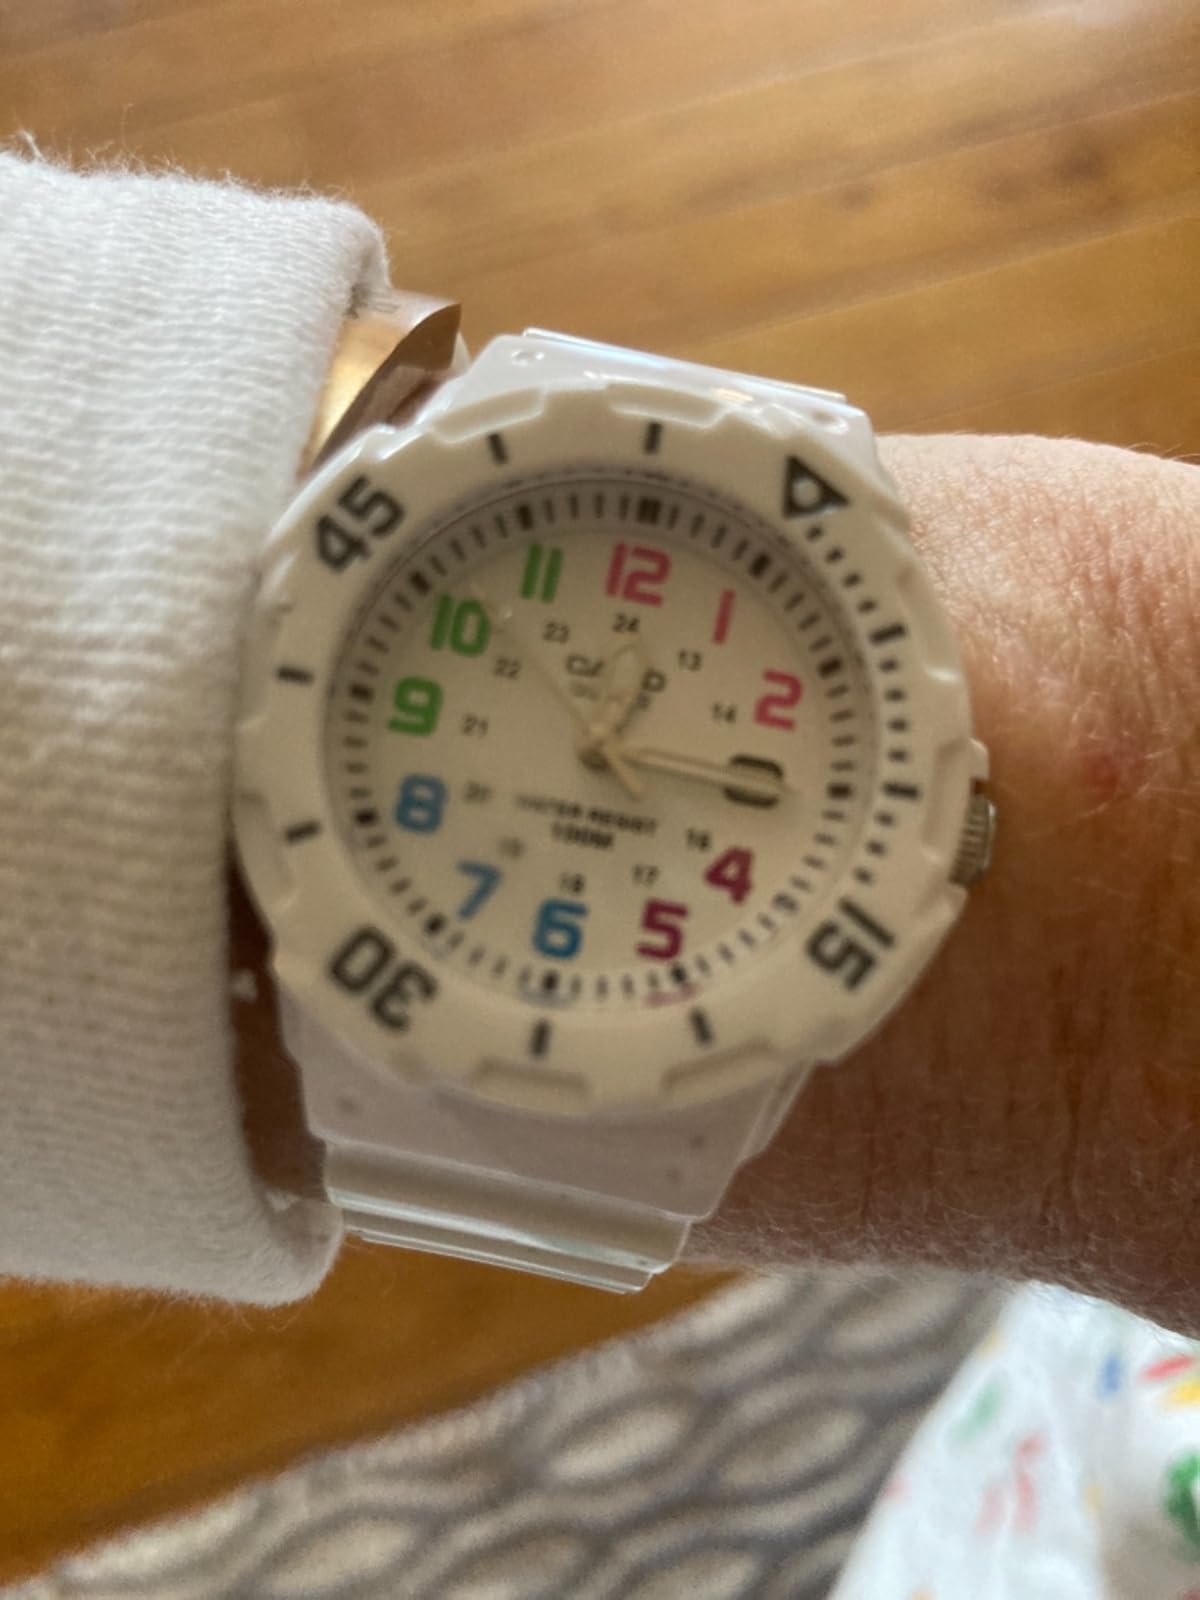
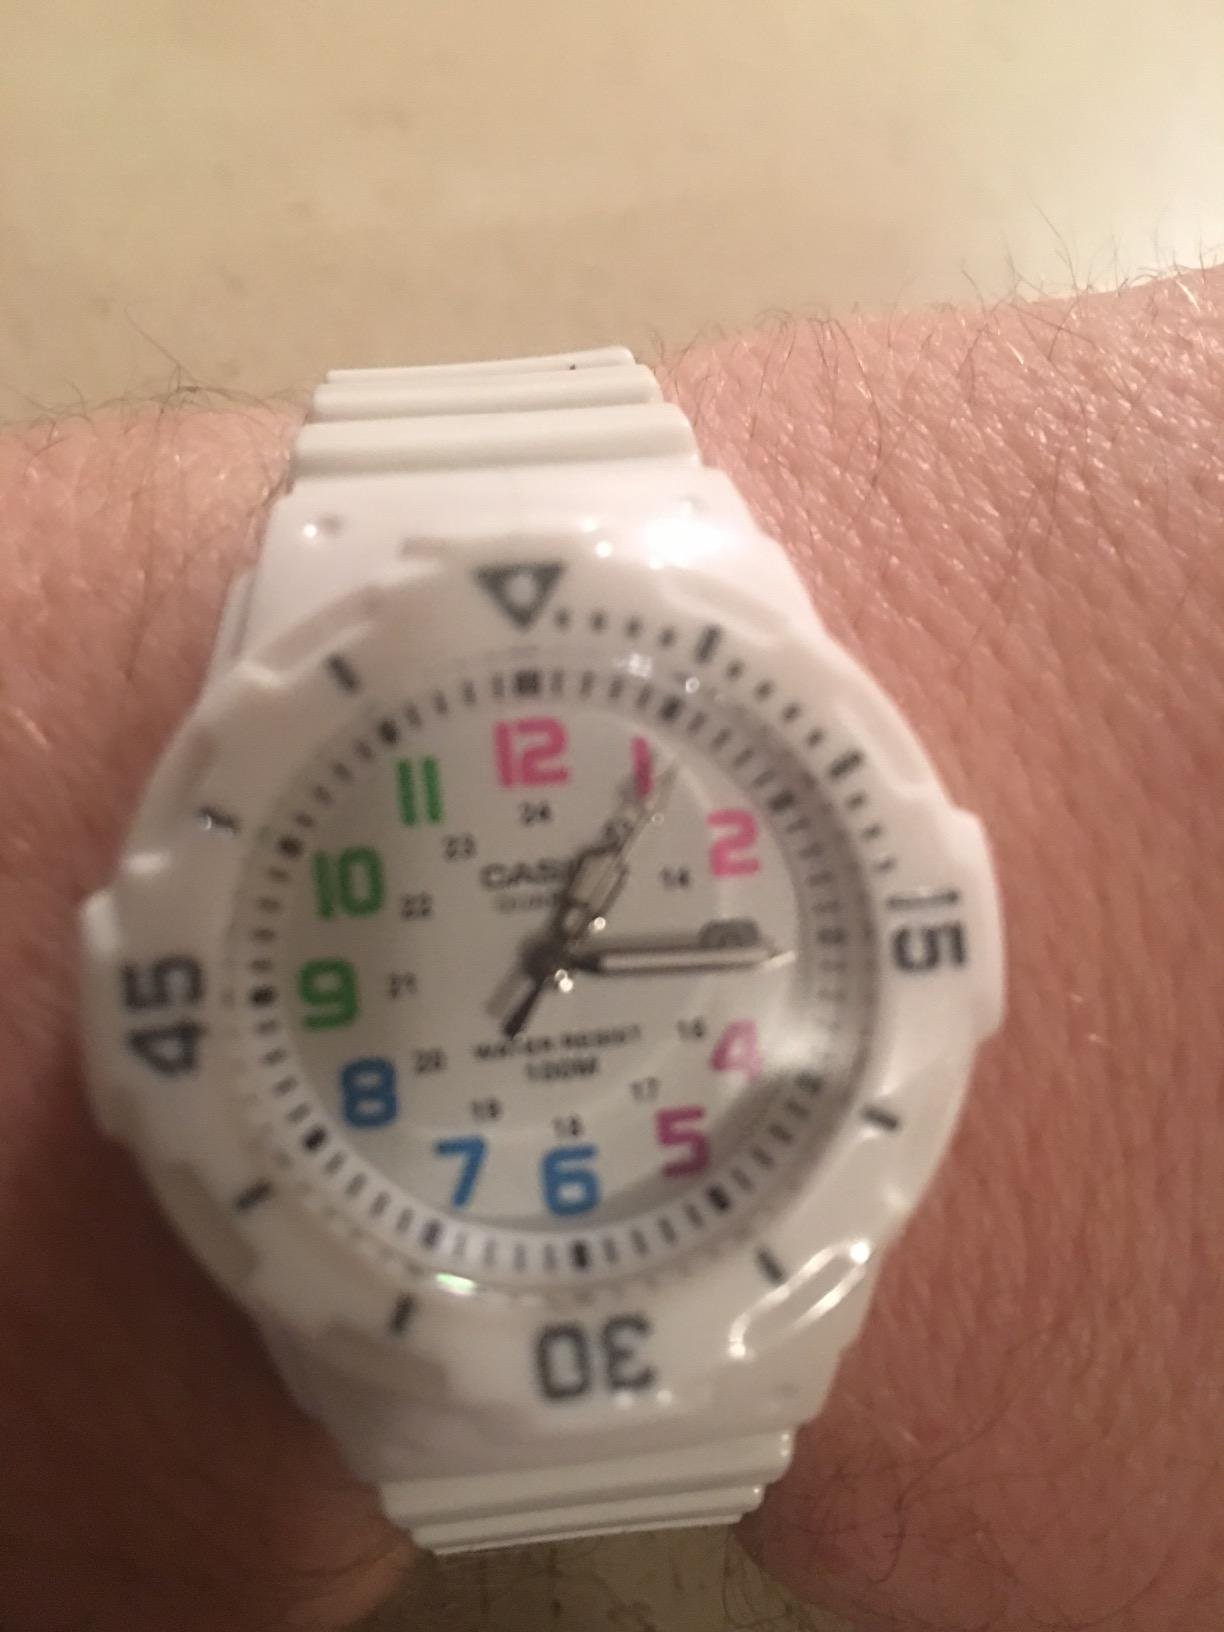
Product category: accessories_watch
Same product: yes